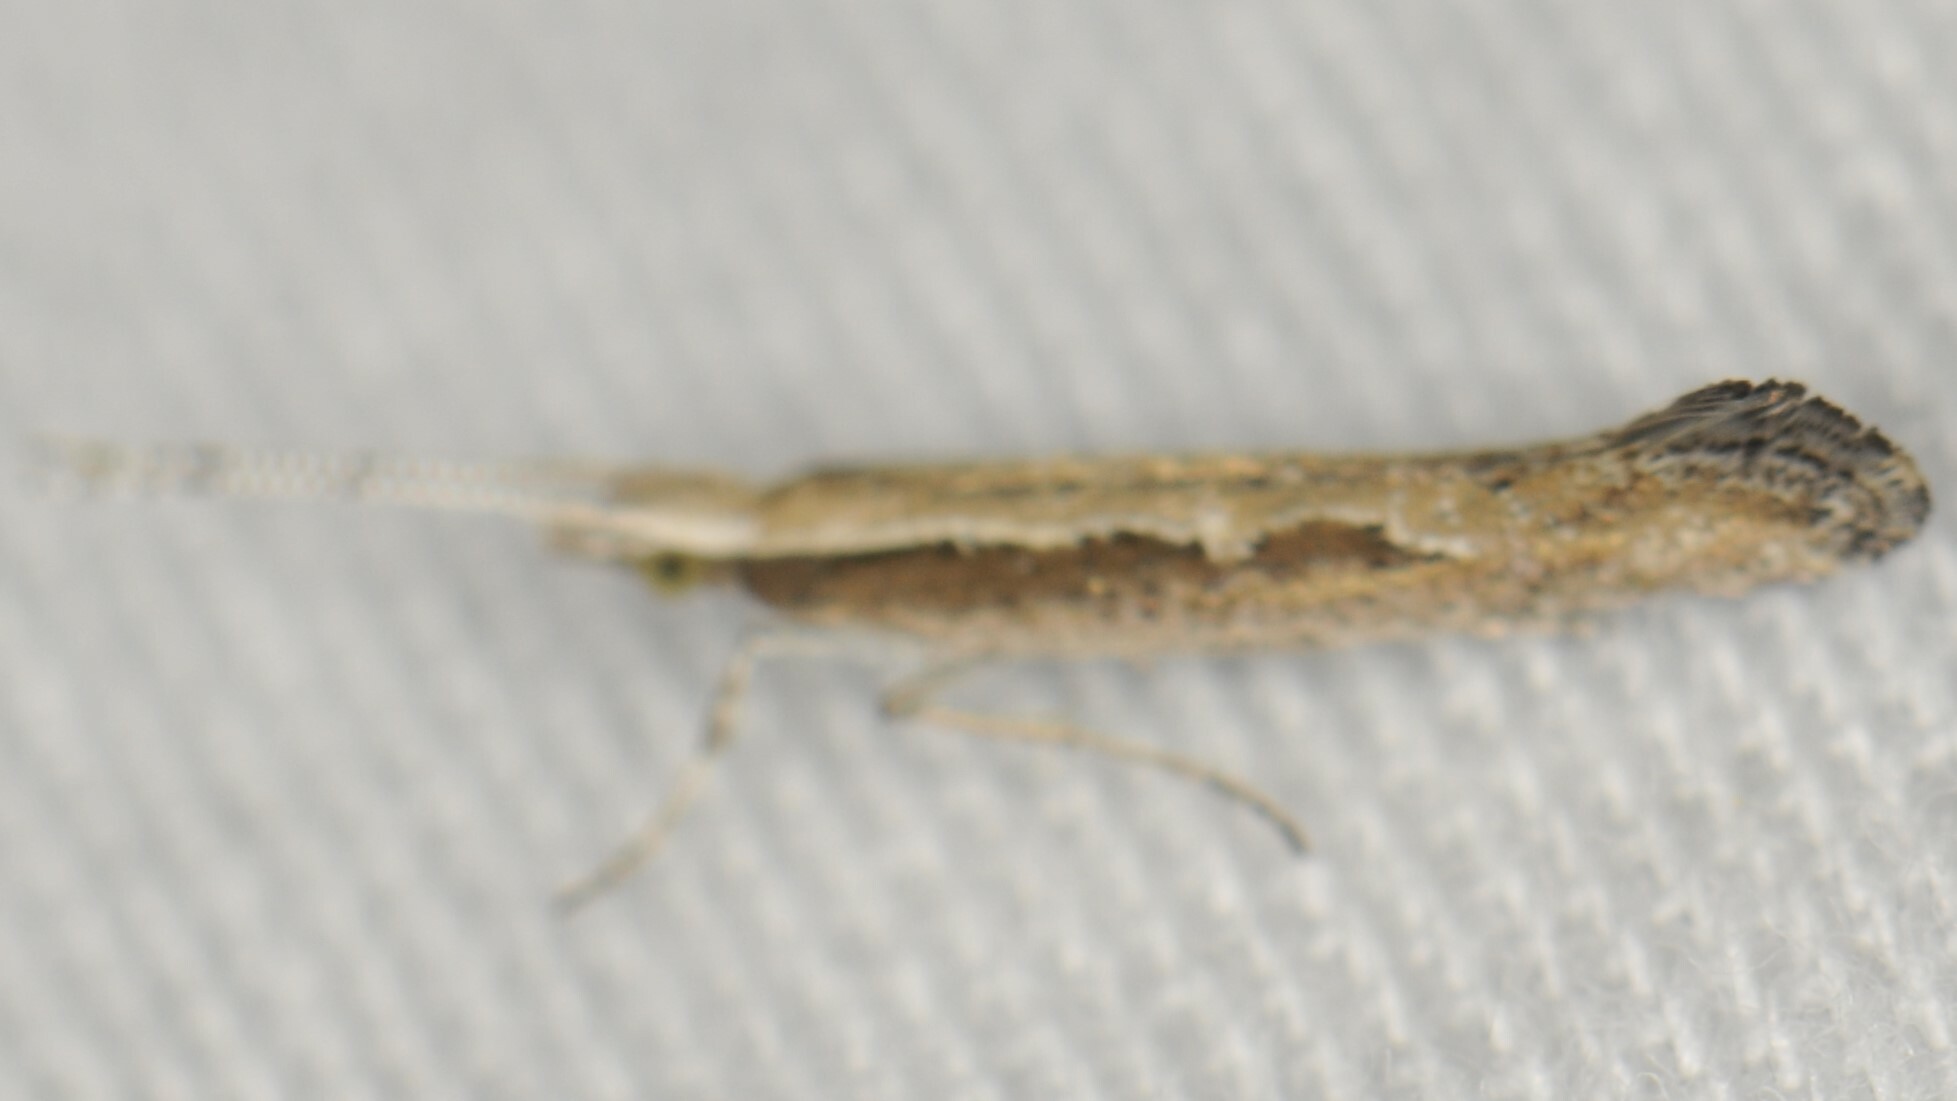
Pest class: diamondback_moth